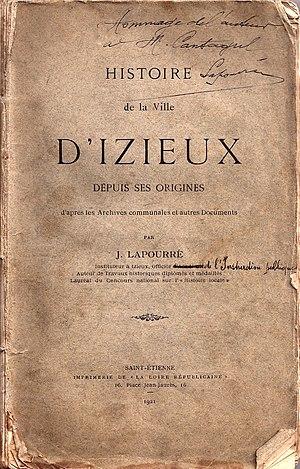
Histoire de la ville d'Izieux, Jean Lapourré, 1921, couverture.
Izieux est un quartier de la commune de Saint-Chamond, dans la vallée du Gier.